Sky position (RA, Dec in degrees): 221.626, 1.104
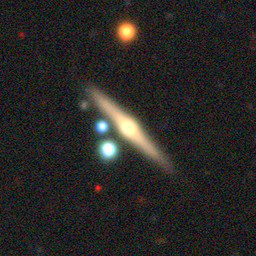
Galaxy morphology: Edge-on Galaxies with Bulge